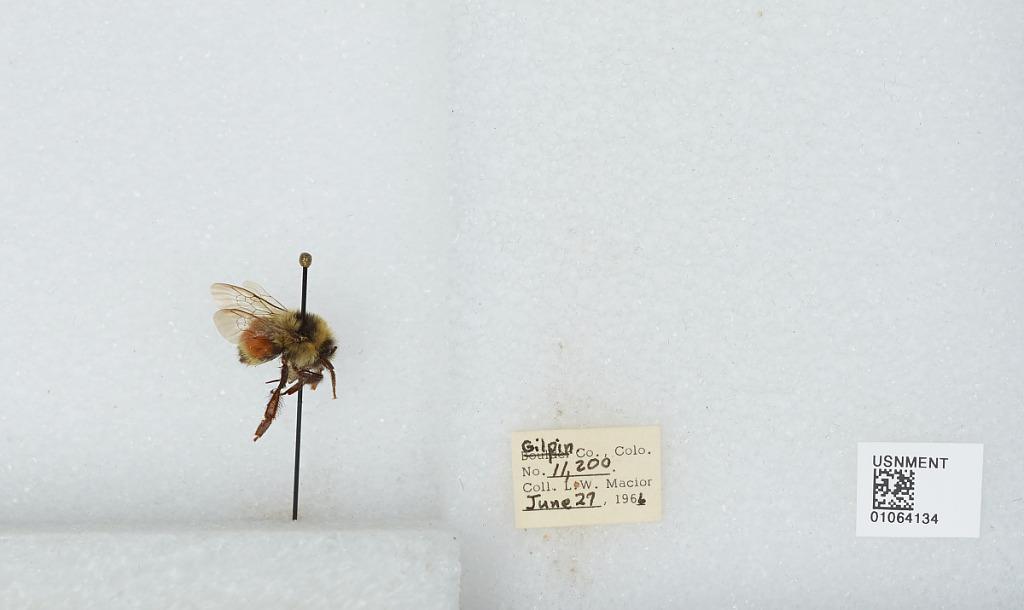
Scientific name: Bombus (Pyrobombus) bifarius Cresson
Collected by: L. Macior
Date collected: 1966-6-27
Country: United States
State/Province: Colorado
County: Gilpin
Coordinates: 39.905, -105.589